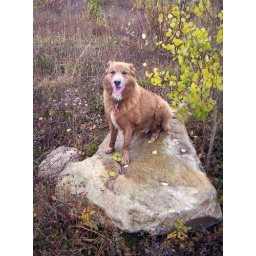
Here's Diana's older dog Cody.  He's like Able in that he rather be running than sitting!